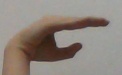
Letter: jeem